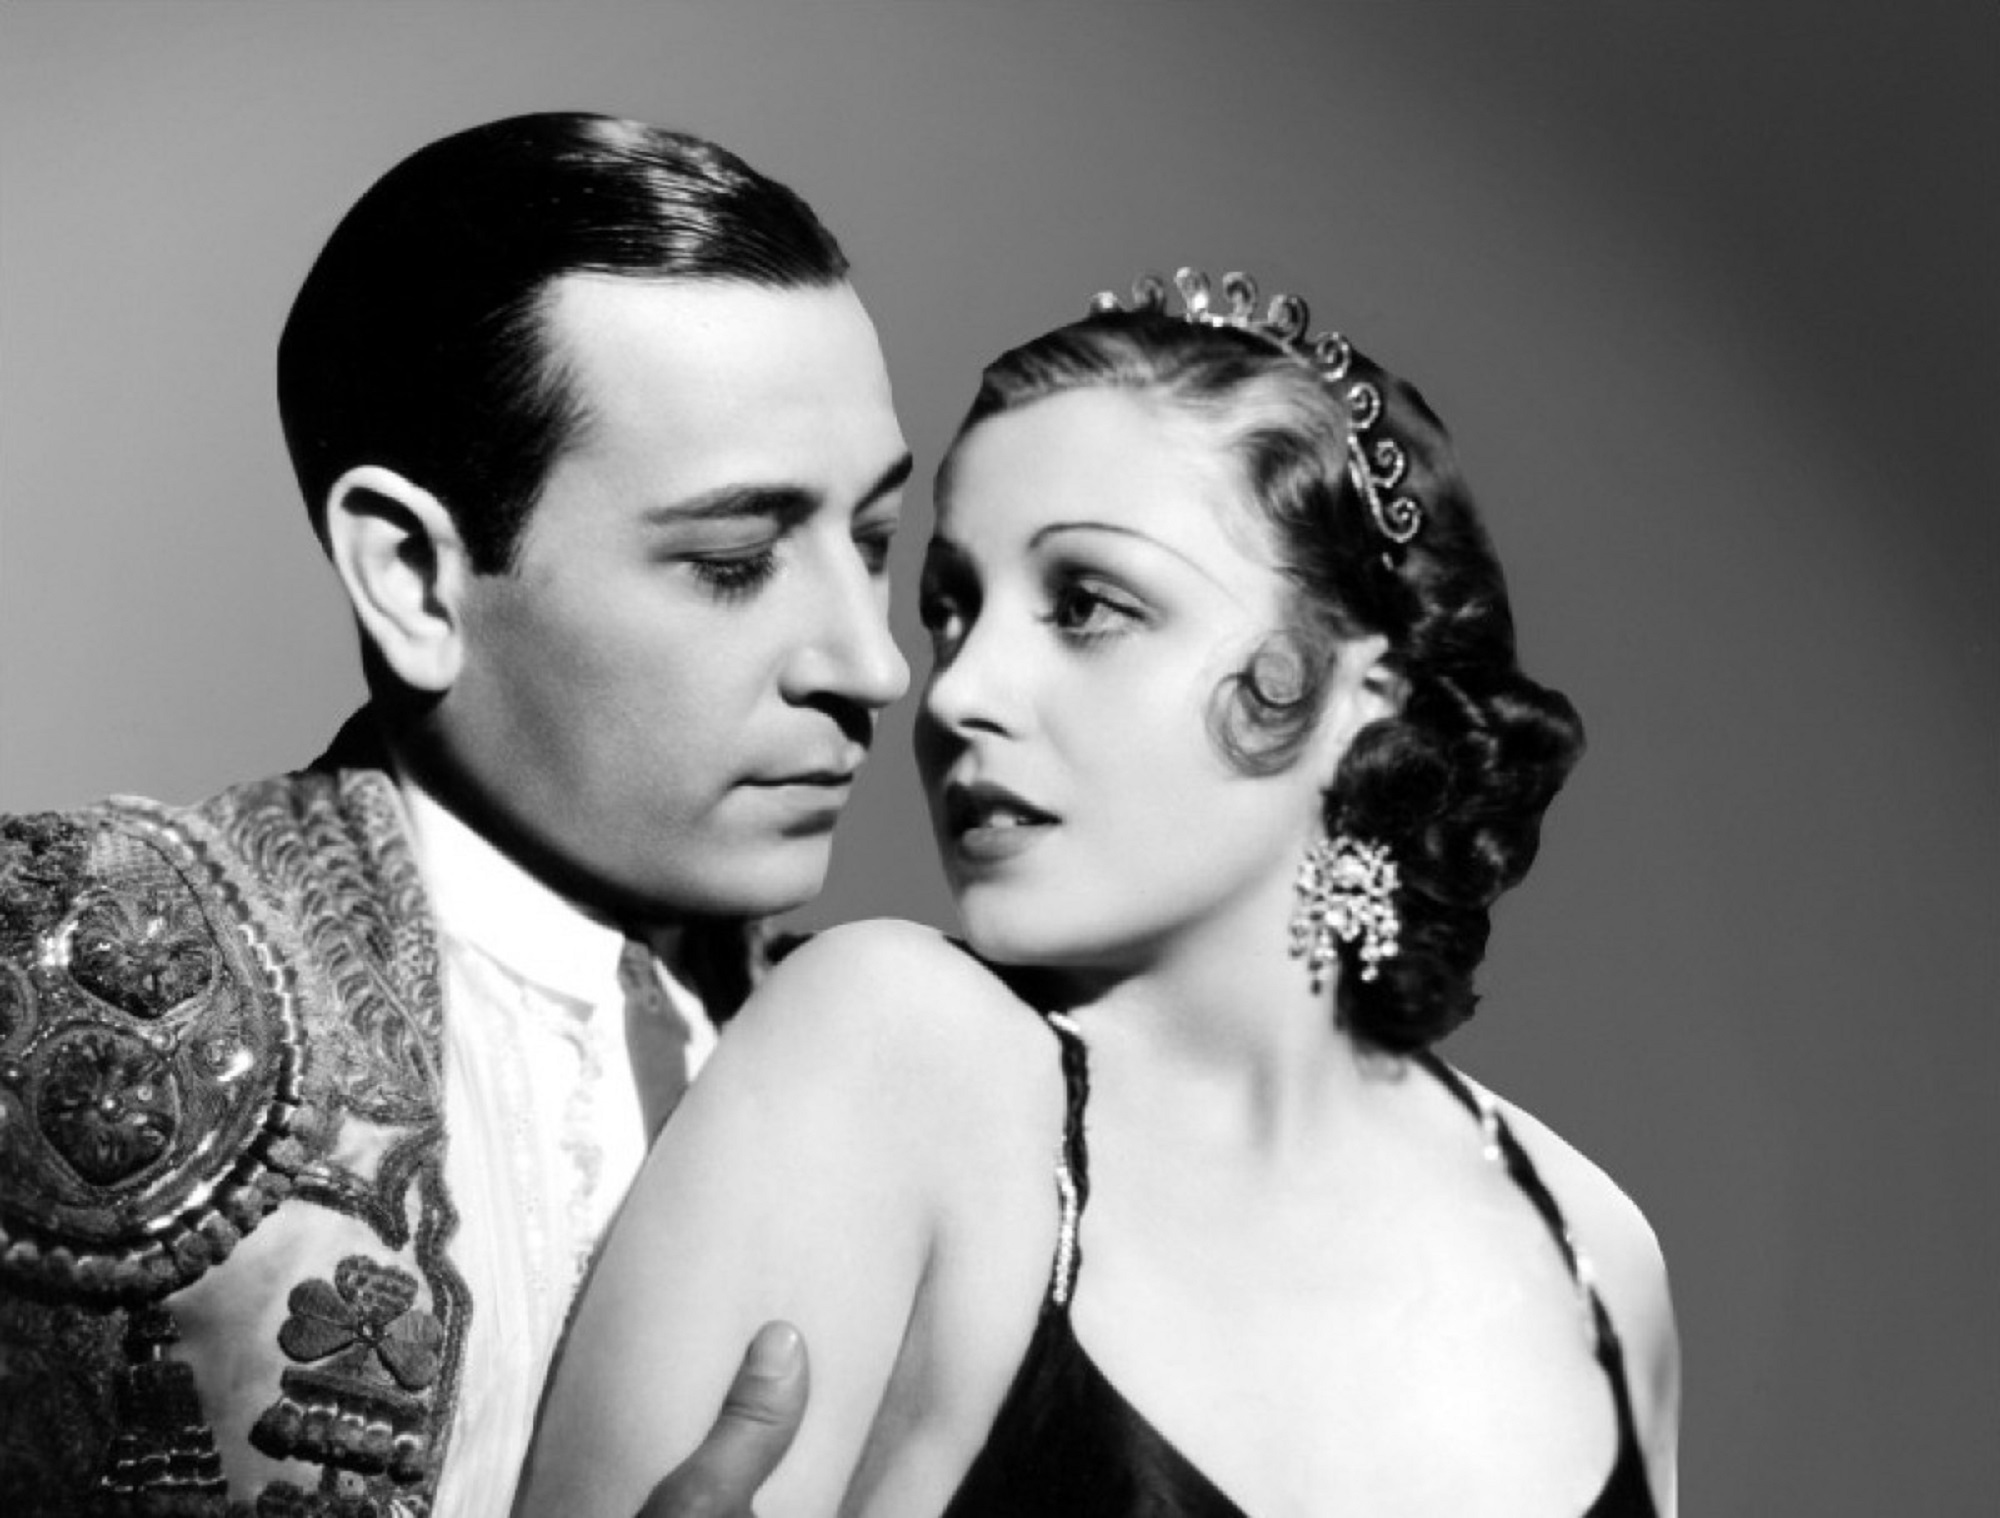
black and white, photography, vintage, hollywood, model, romance, monochrome, bride, dancer, photograph, cinema, films, actor, movies, actress, interaction, photo shoot, monochrome photography, portrait photography, motion pictures, george raft, frances drake, melodrama, gangsters